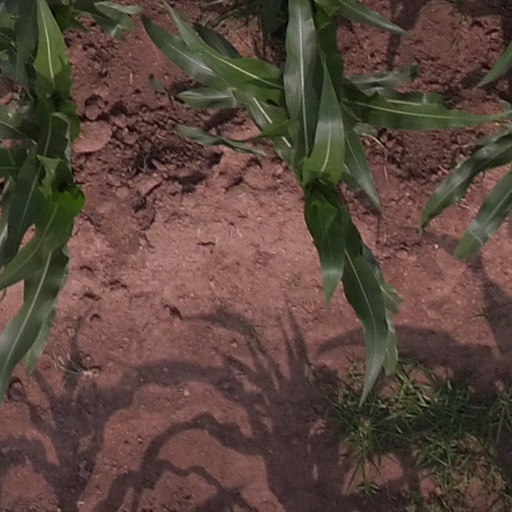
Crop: maize; corn